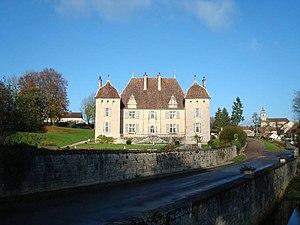
Filain est une commune française située dans le département de la Haute-Saône, en région Bourgogne-Franche-Comté.
Le château de Filain et son jardin à la française se situent à Filain en région Bourgogne-Franche-Comté à 13 km au sud de Vesoul. Le château est de style Renaissance, construit en conservant des éléments de la maison forte du XVᵉ siècle et remanié au XVIIIᵉ et au XIXᵉ siècle.
Cet article recense les monuments historiques de la Haute-Saône, en France, pour la partie sud-est du département.